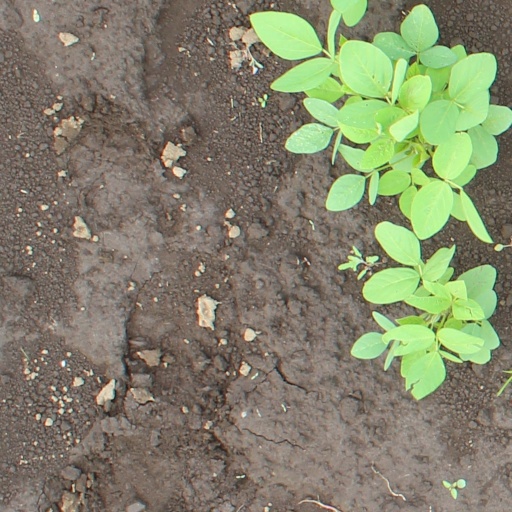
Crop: soybean